Resonance

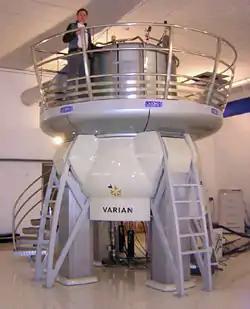
NMR Magnet at HWB-NMR, Birmingham, UK. In its strong 21.2-tesla field, the proton resonance is at 900 MHz.

Nuclear magnetic resonance (NMR) is the name given to a physical resonance phenomenon involving the observation of specific quantum mechanical magnetic properties of an atomic nucleus in the presence of an applied, external magnetic field. Many scientific techniques exploit NMR phenomena to study molecular physics, crystals, and non-crystalline materials through NMR spectroscopy. NMR is also routinely used in advanced medical imaging techniques, such as in magnetic resonance imaging (MRI).